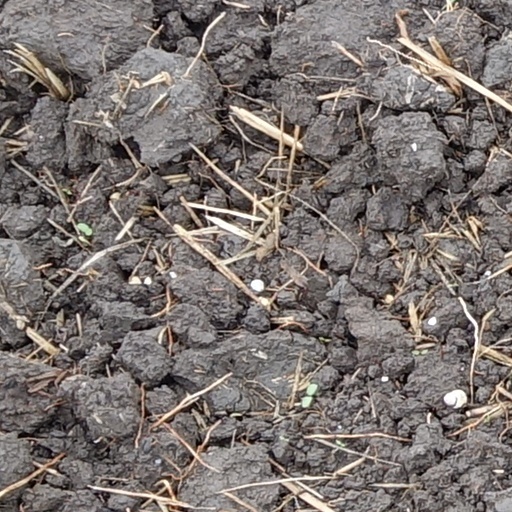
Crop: wheat